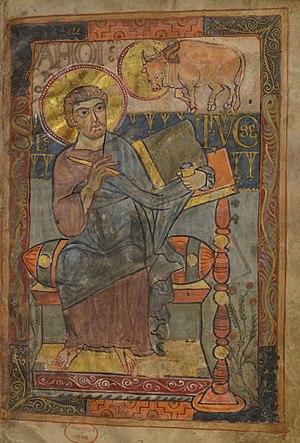
Saint Luc et son symbole, le taureau. Enluminure extraite de l' Evangéliaire dit de Godescalc ou de Charlemagne.
Le musée du Louvre est un musée situé à Paris, en France.